Liphook

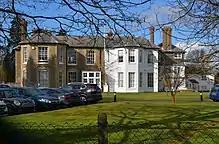
Chiltlee Manor House, Liphook

The railway was originally planned to bypass Liphook, but the Liphook Deviation amendment of the Act of Parliament altered it to its present course. In doing so it bisected the estate of Chiltlee Manor, a split that exists to this day. The northern part remained as fields and the village cricket pitch, until its requisition to become the British Army's Ordnance Supply Unit in 1939. After decommissioning it was sold to Sainsbury's to form the site of their shop, the Millennium Centre and several other housing developments. The southern part was sold to Mary Anne Robb in 1869, who built the house of Chiltlee Place and the surrounding arboretum in 1880. In the 1960s the site was sold to the Berg firm of builders for construction of their housing estate.